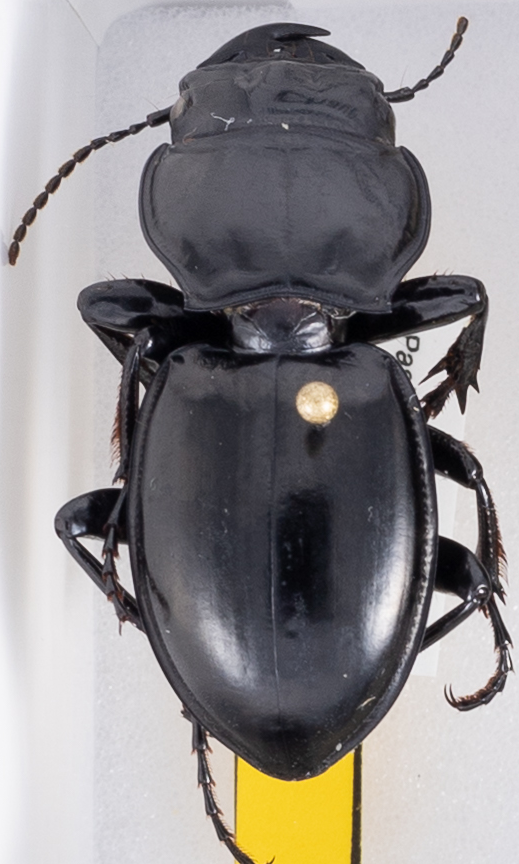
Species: Pasimachus californicus
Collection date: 2021-08-11
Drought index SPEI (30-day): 1.382
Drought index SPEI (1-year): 0.47
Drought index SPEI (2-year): -0.146